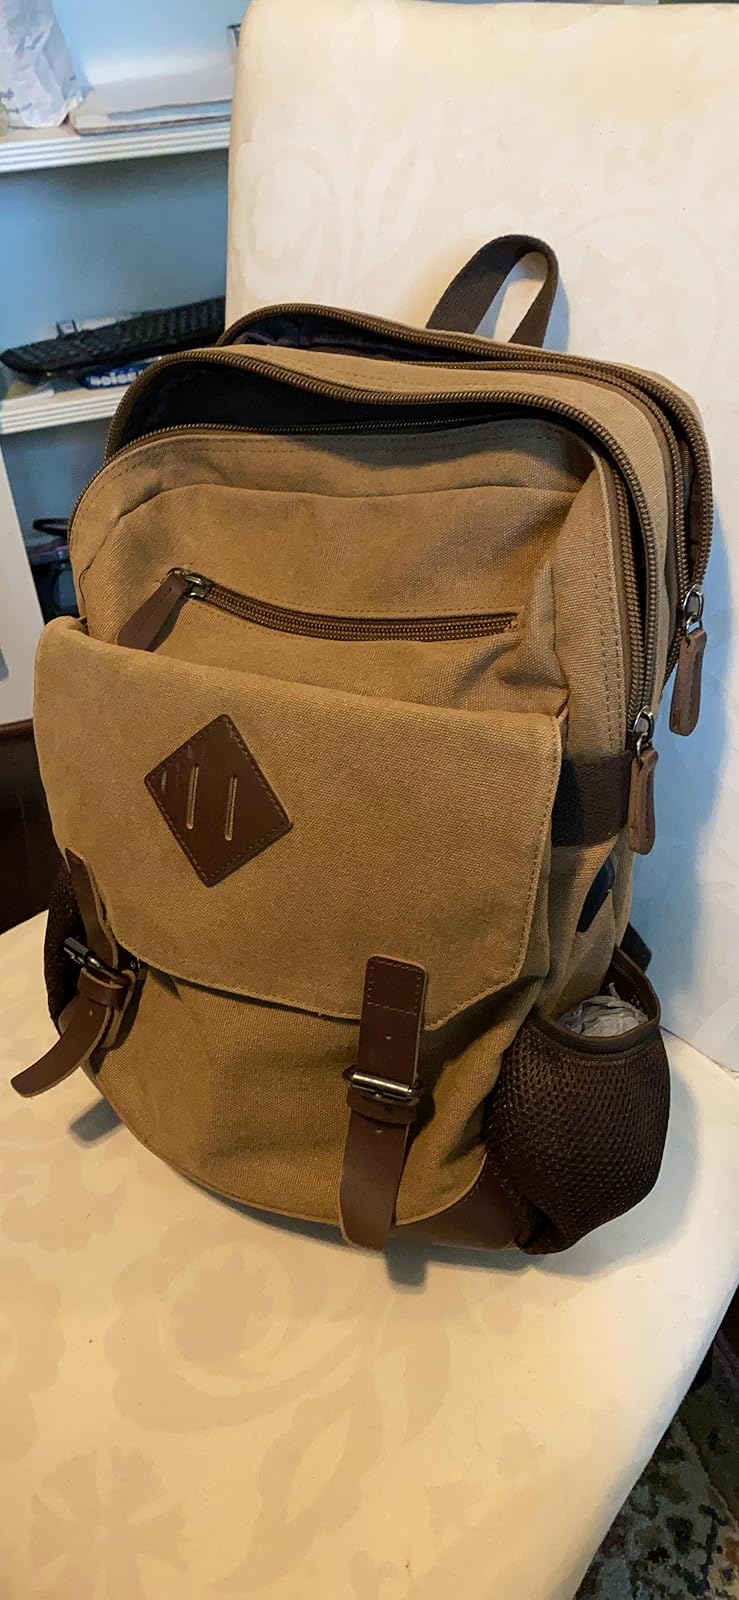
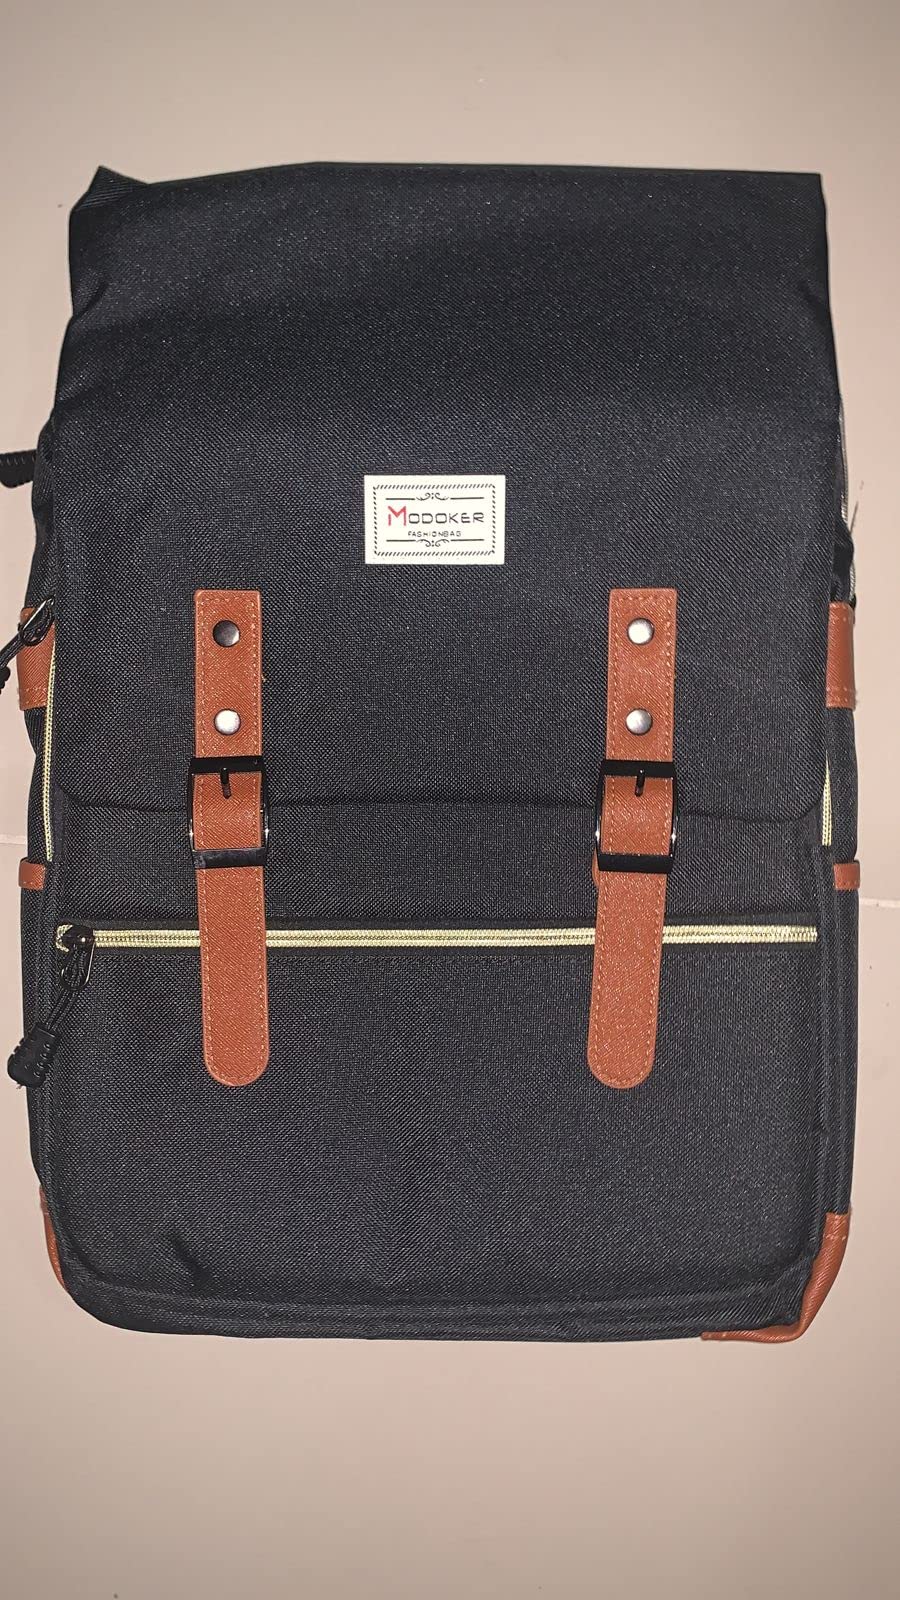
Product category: bag
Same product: no